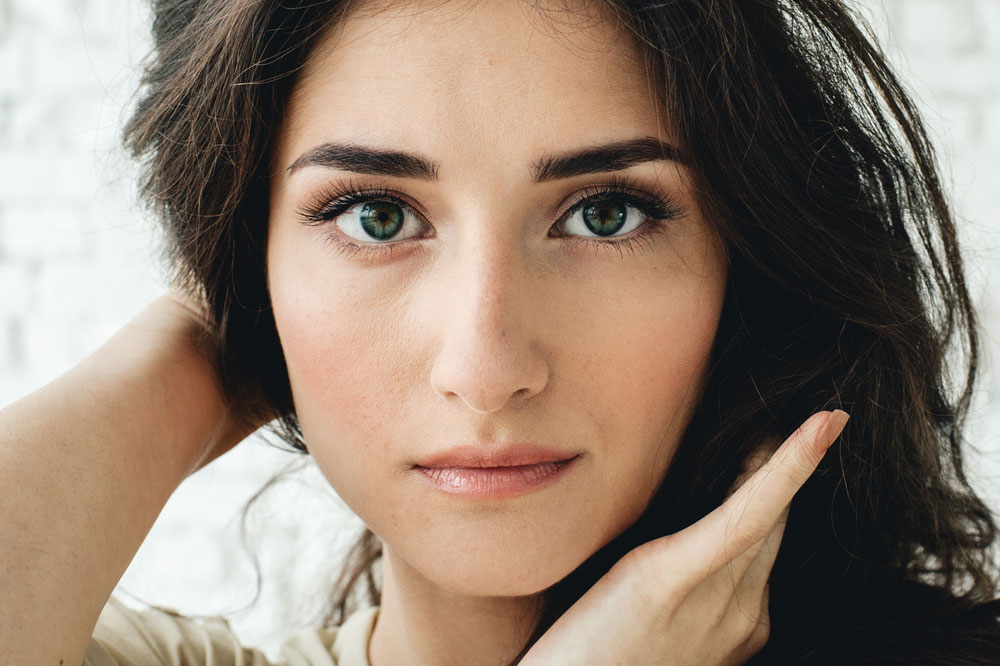
Label: Colored